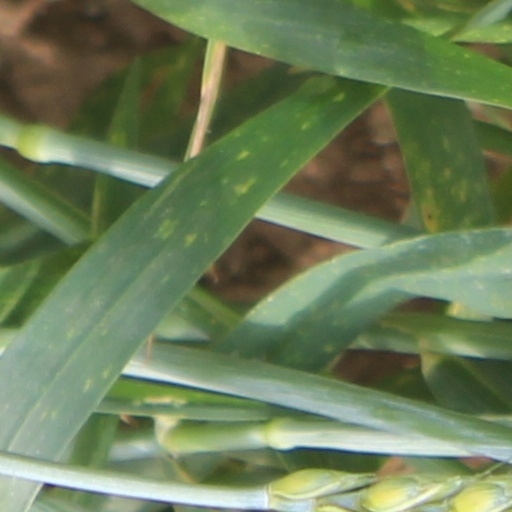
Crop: wheat